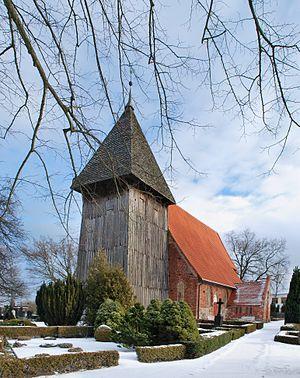
Börgerende-Rethwisch est une commune de l'arrondissement de Rostock, au sein du Amt Bad Doberan-Land dont le siège est à Bad Doberan, Land de Mecklembourg-Poméranie-Occidentale.